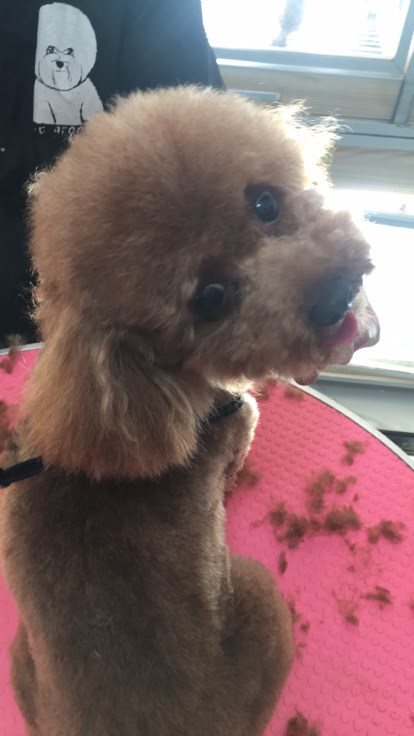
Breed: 7449-n000128-teddy